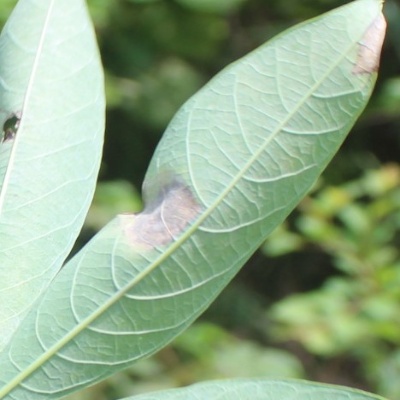
Crop: Cassava
Condition: bacterial blight